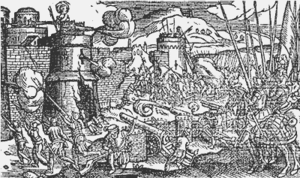
Thomas FitzGerald, 10ᵉ comte de Kildare de 1534 à 1537. Comme son père et son grand-père il joua un rôle politique important en Irlande dans la résistance des familles de Vieux Anglais contre l’autorité royale anglaise.